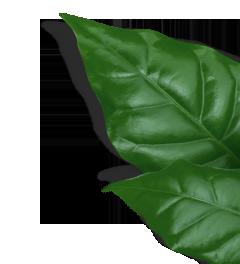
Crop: unknown
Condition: coffee